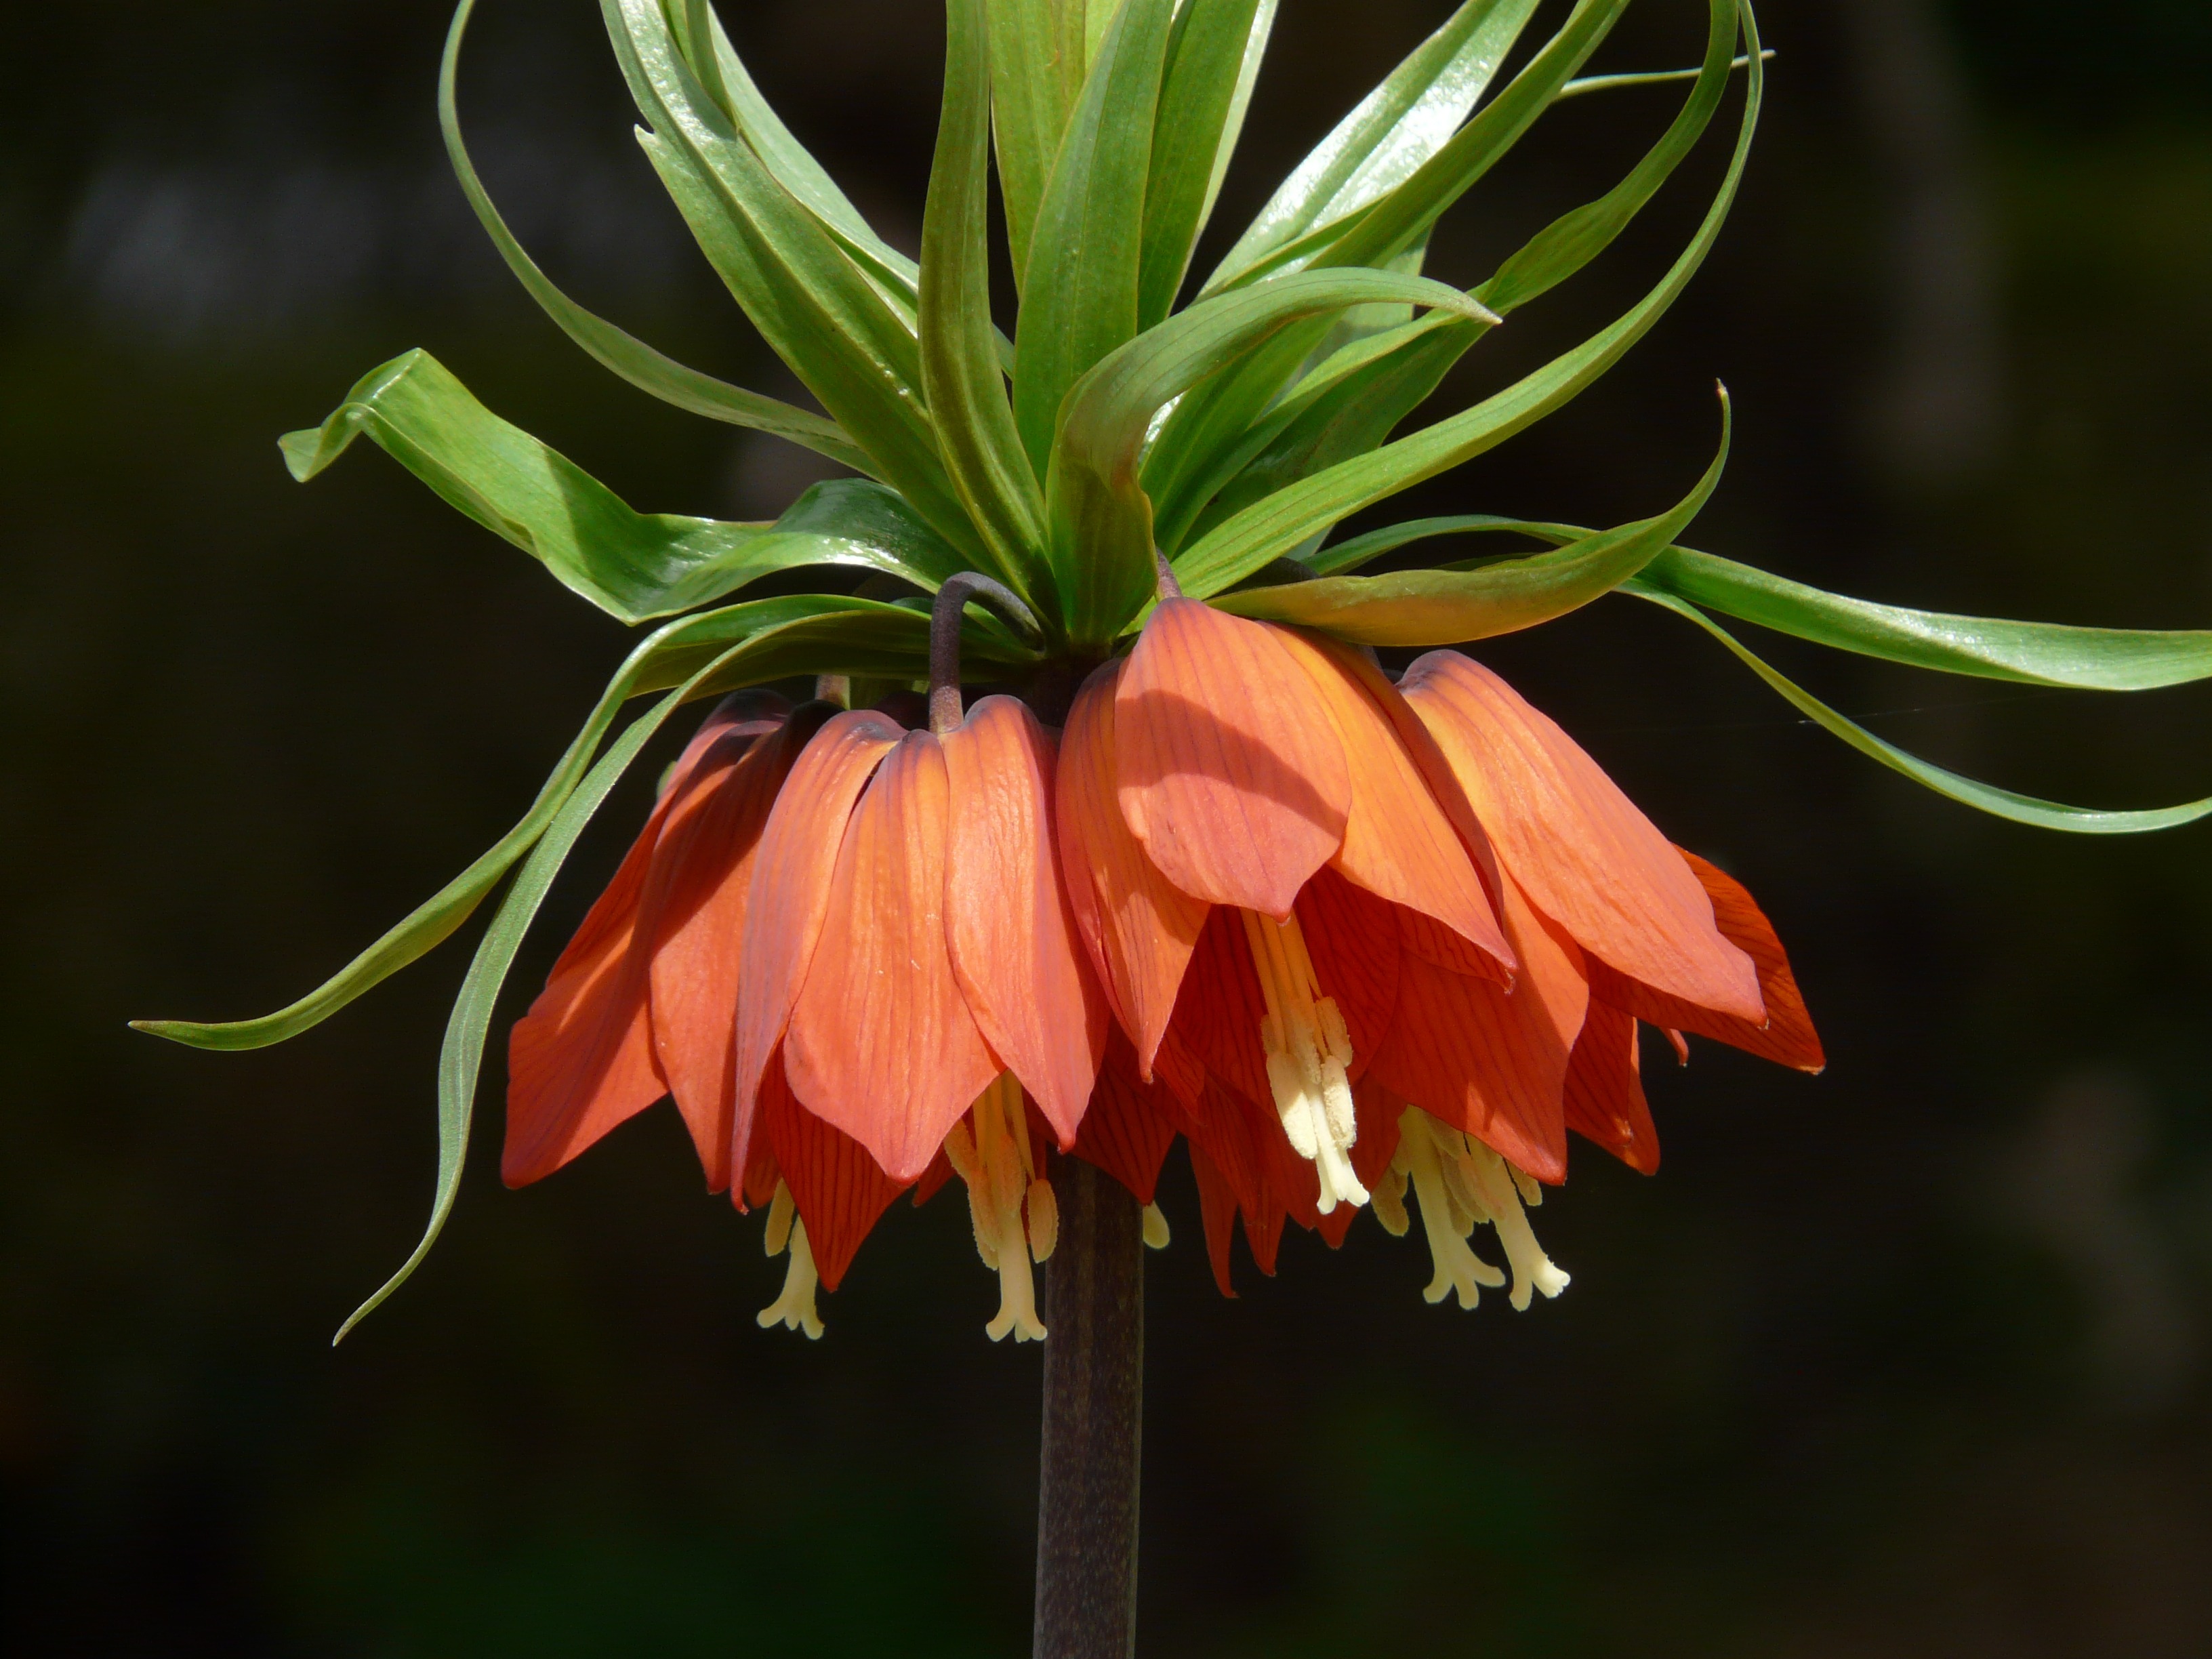
blossom, plant, leaf, flower, bloom, orange, green, botany, flora, shrub, toxic, lily, fritillaria, exotic, liliaceae, macro photography, flowering plant, lily family, herbaceous plant, imperial crown, plant stem, land plant, crown imperial, fritillaria imperialis